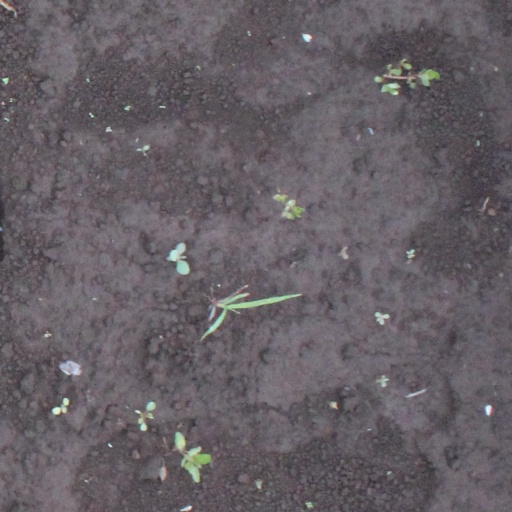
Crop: soybean